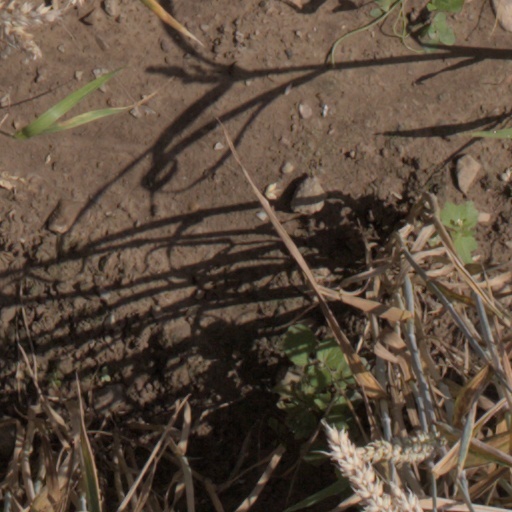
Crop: wheat